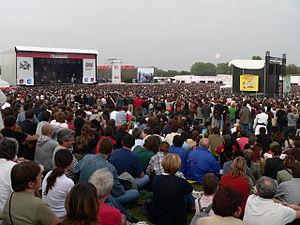
Le chanteur Bénabar, sur la grande scène
Dugny, est une commune française située dans le département de la Seine-Saint-Denis, en région Île-de-France. Ses habitants sont appelés les Dugnysiens et les Dugnysiennes.